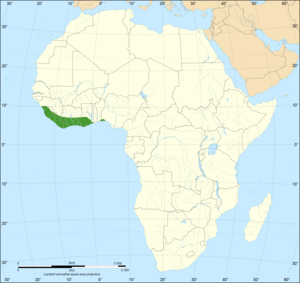
Dendroaspis viridis est une espèce de serpents de la famille des Elapidae. En français, il est appelé Mamba vert de l'Ouest ou Mamba vert de Guinée. C'est un long serpent, mince et très venimeux, appartenant au genre des mambas, Dendroaspis. Cette espèce a été décrite pour la première en 1844 par l'herpétologiste américain Edward Hallowell. Le Mamba vert de l'Ouest est une espèce assez grande aux mœurs arboricoles, capables de naviguer à travers les arbres rapidement et gracieusement. Il peut également descendre au niveau du sol pour poursuivre des proies comme les rongeurs et autres petits mammifères.